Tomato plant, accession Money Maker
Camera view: bottom (45 deg); turntable rotation: 60 degrees
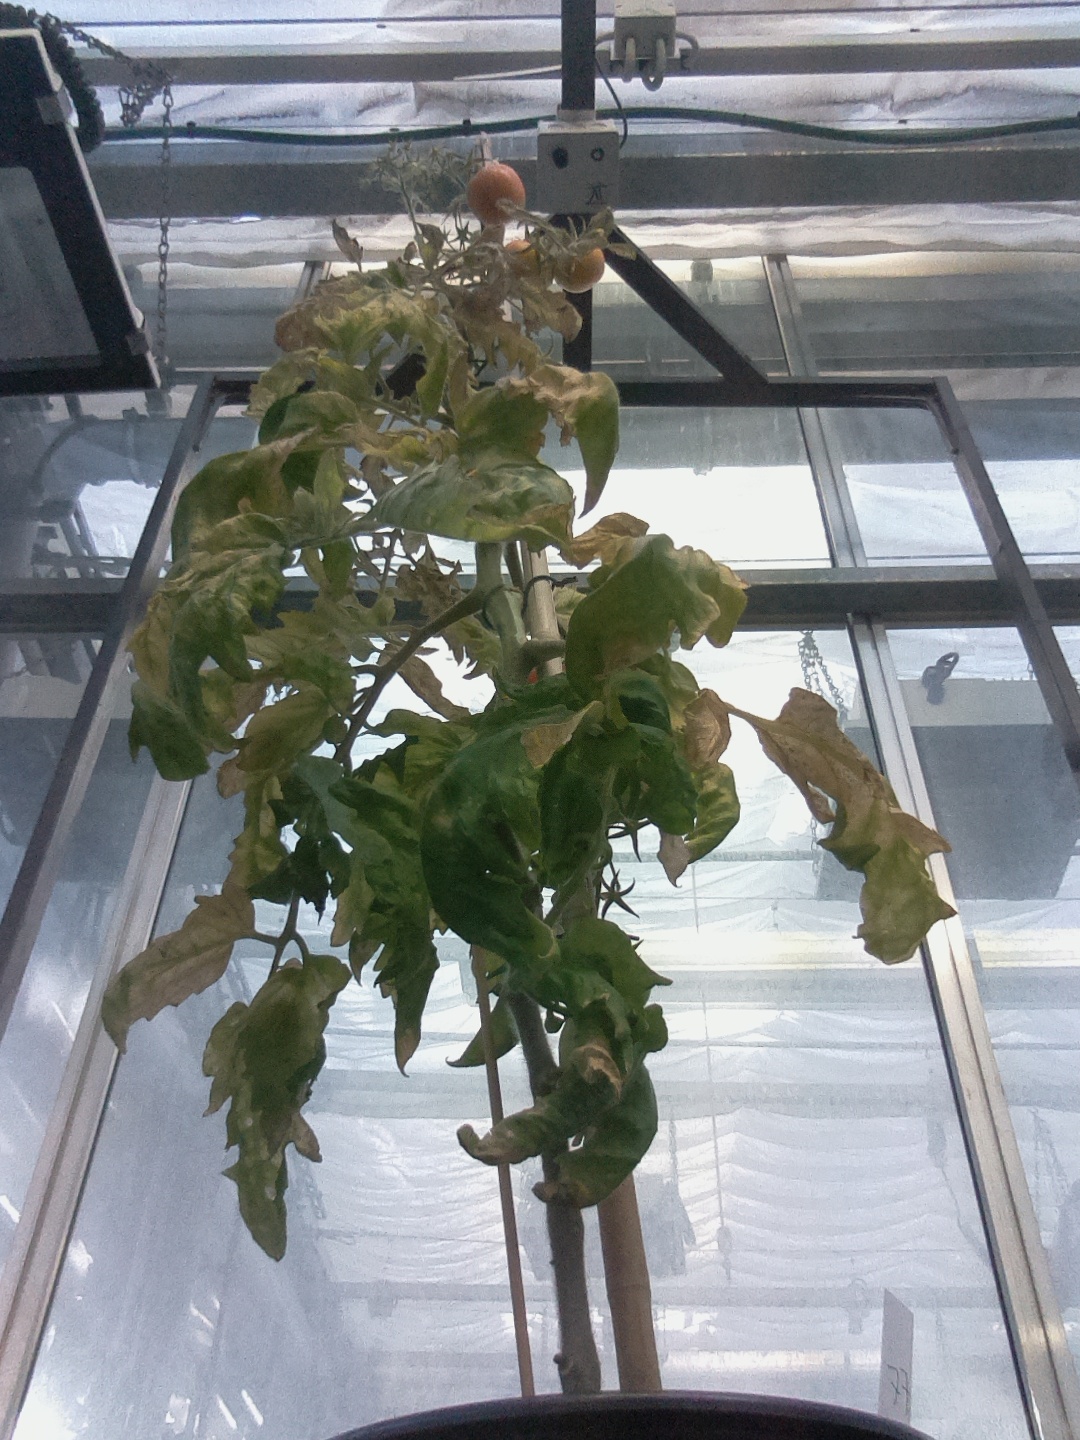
BBCH growth stage 84: 40%-50% of fruits show typical fully ripe color